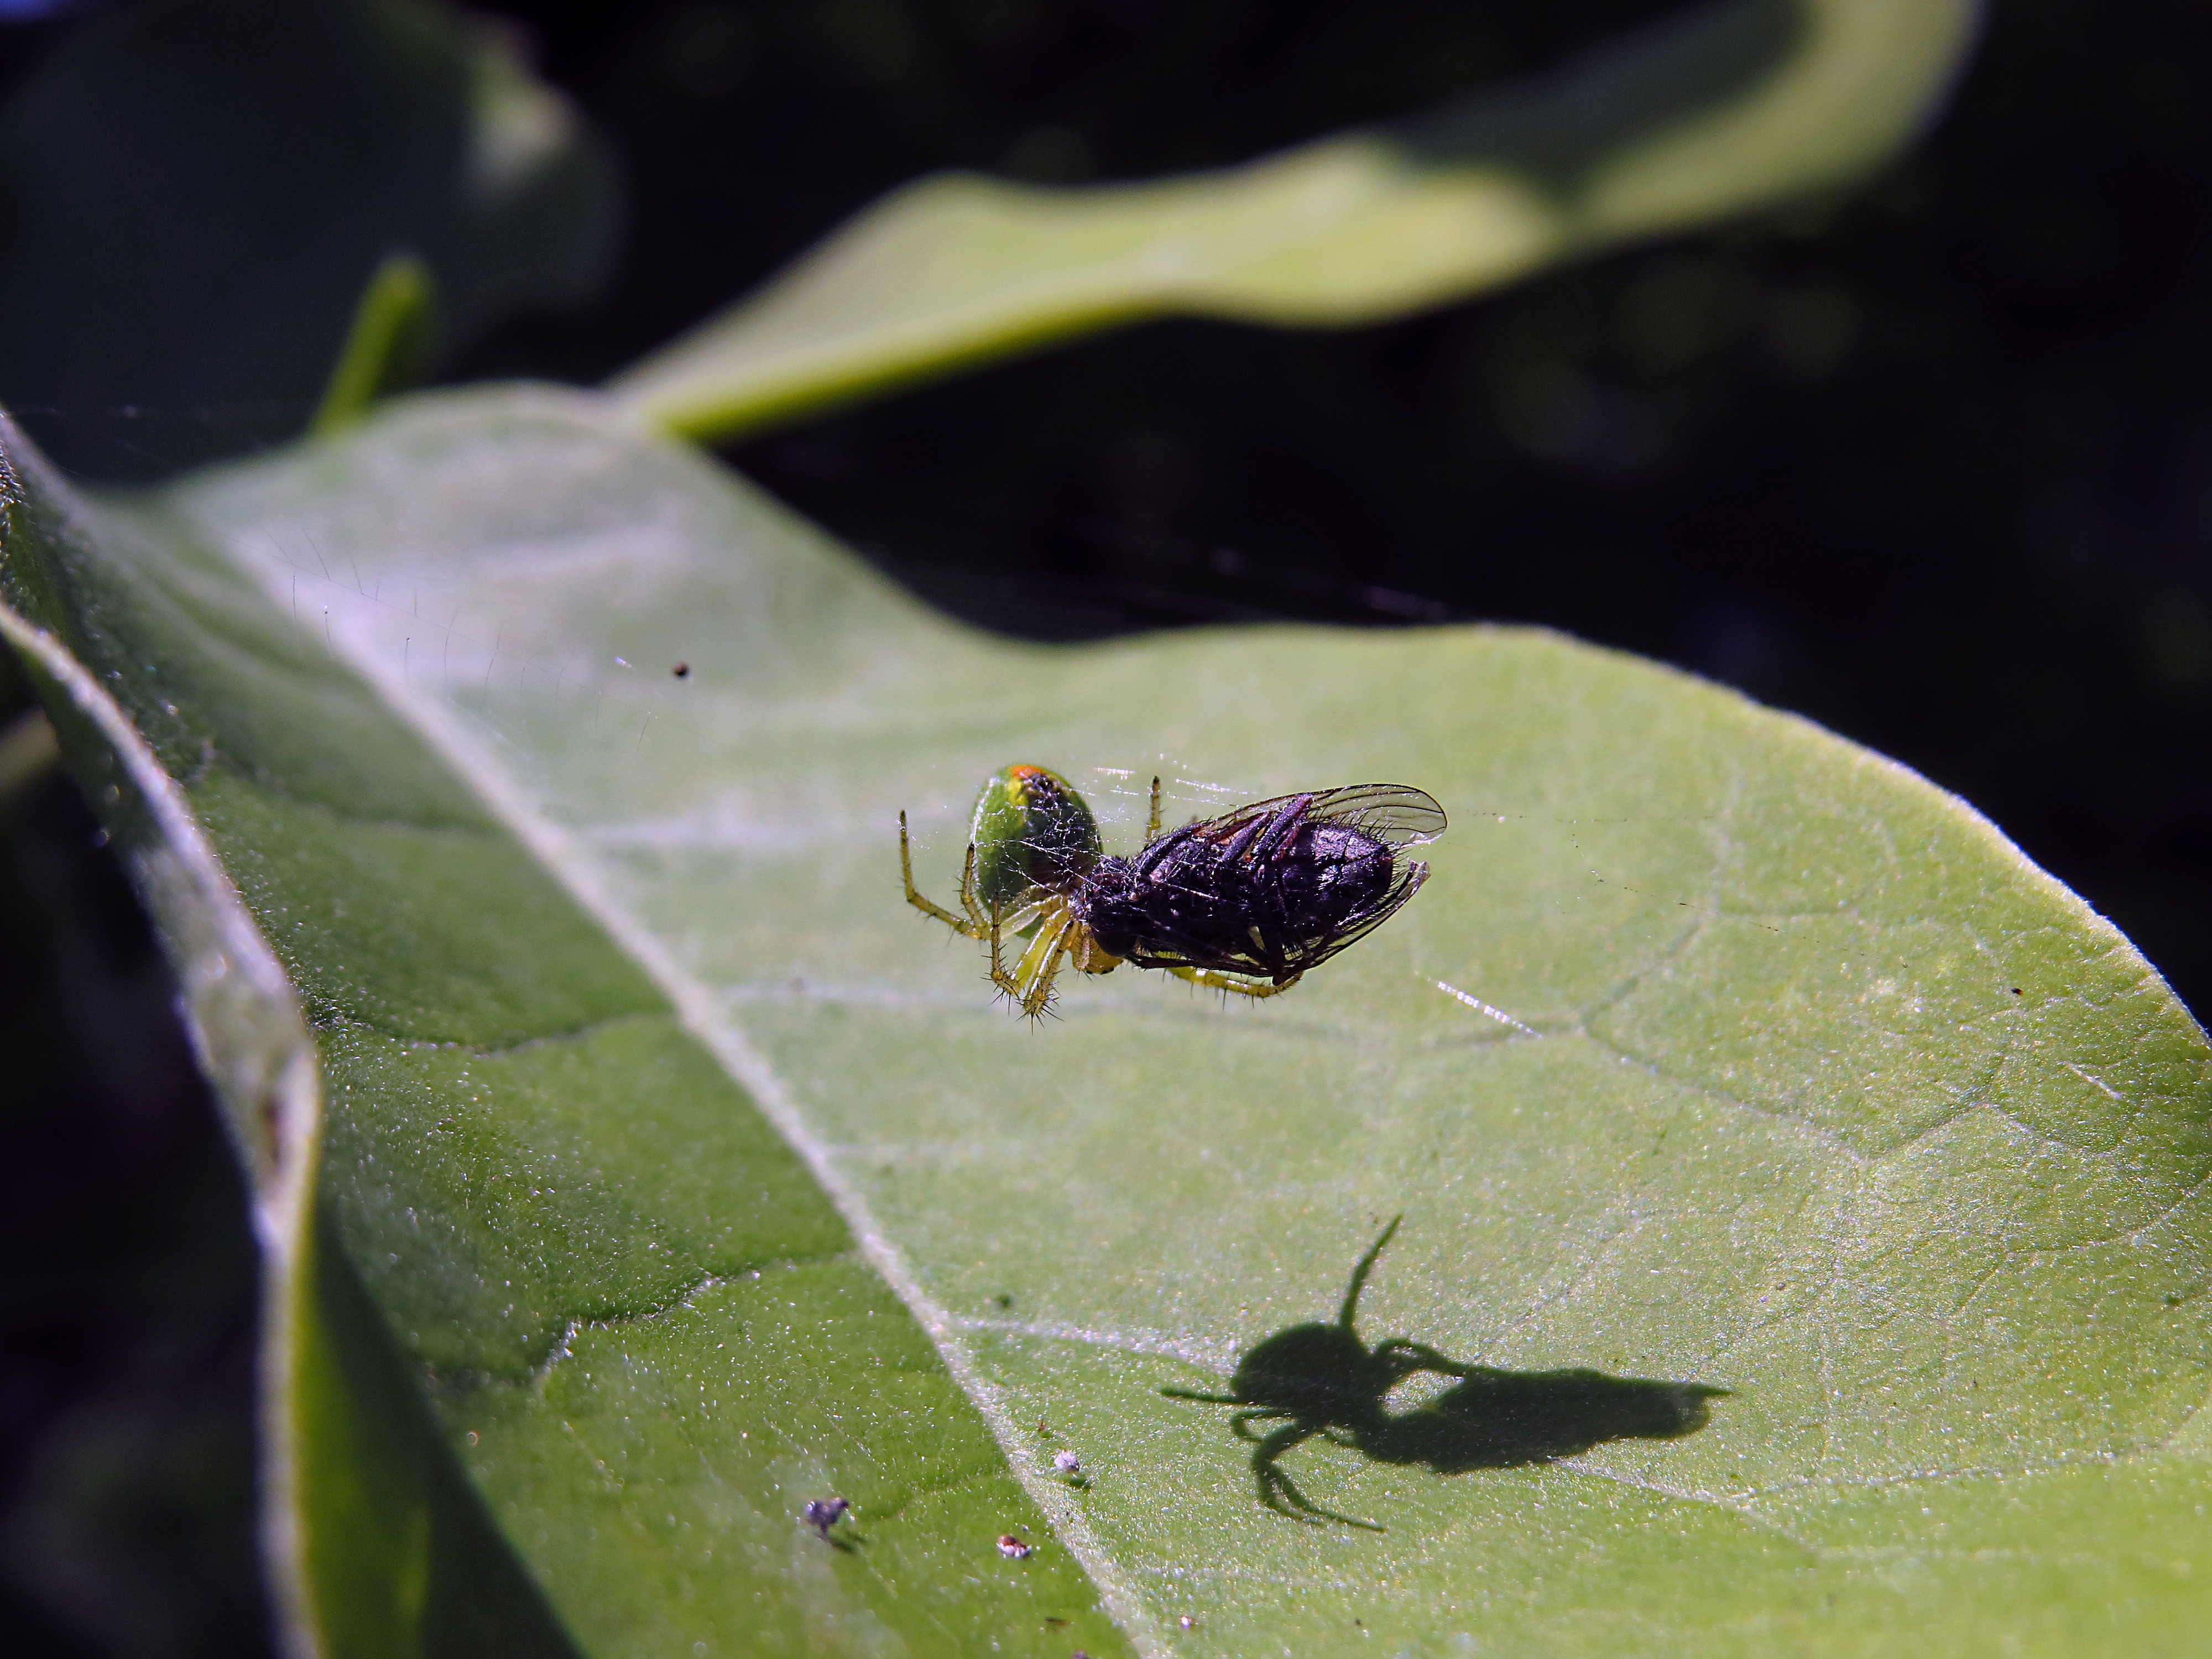
nature, photography, leaf, flower, fly, wildlife, green, insect, macro, botany, close, eat, flora, fauna, invertebrate, close up, spider, creepy, caught, prey, captured, macro photography, spider with prey, spinning up, dorsata